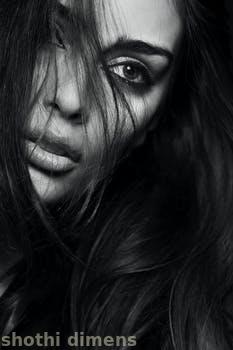
Label: Watermark